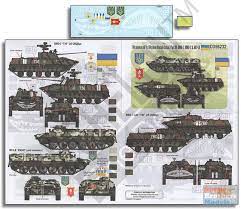
Label: BMD